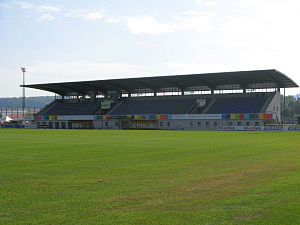
U/19-EM i fodbold for kvinder 2018 / Værtsbyer
U/19 Europamesterskaberne i fodbold for kvinder 2018 var den 17. udgave af europamesterskaberne for U/19-landshold, arrangeret af UEFA. Slutrunden blev afholdt 18. - 30. juli 2019 i Yverdon-les-Bains, Biel/Bienne, Wohlen og Zug i Schweiz.